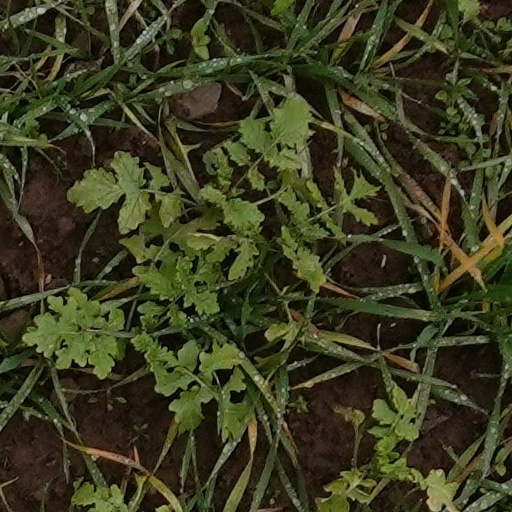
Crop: wheat